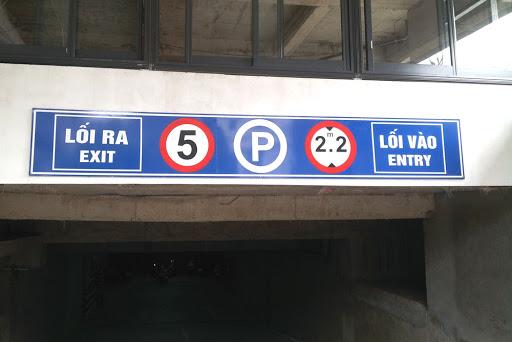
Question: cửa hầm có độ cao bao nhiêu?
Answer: khoảng 2. 2 m